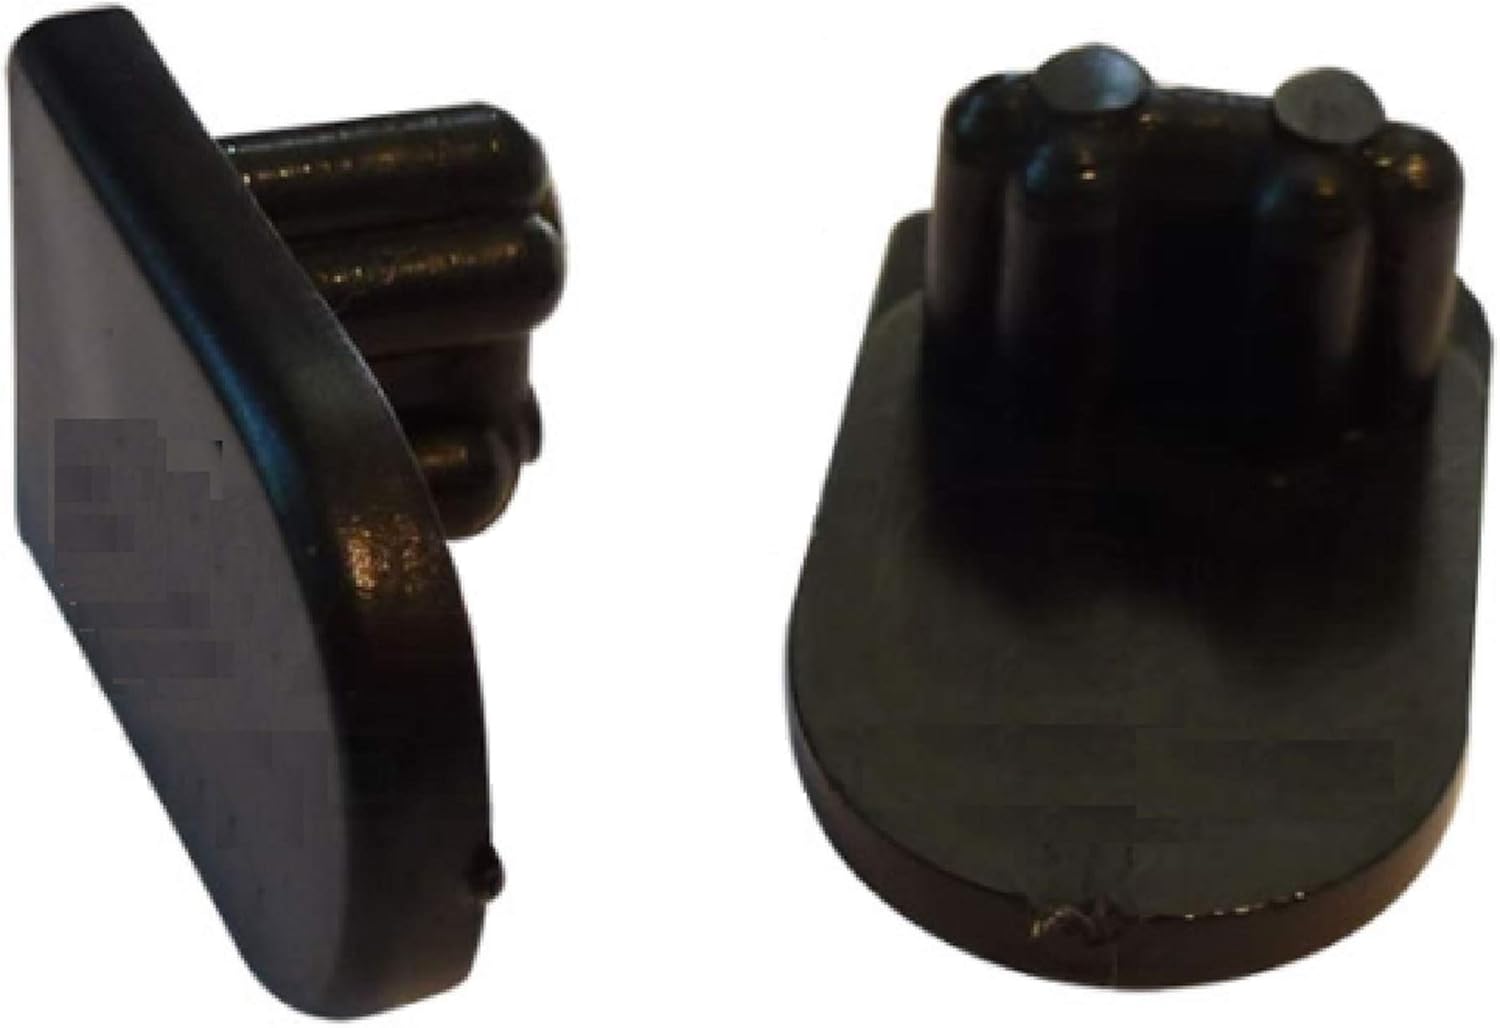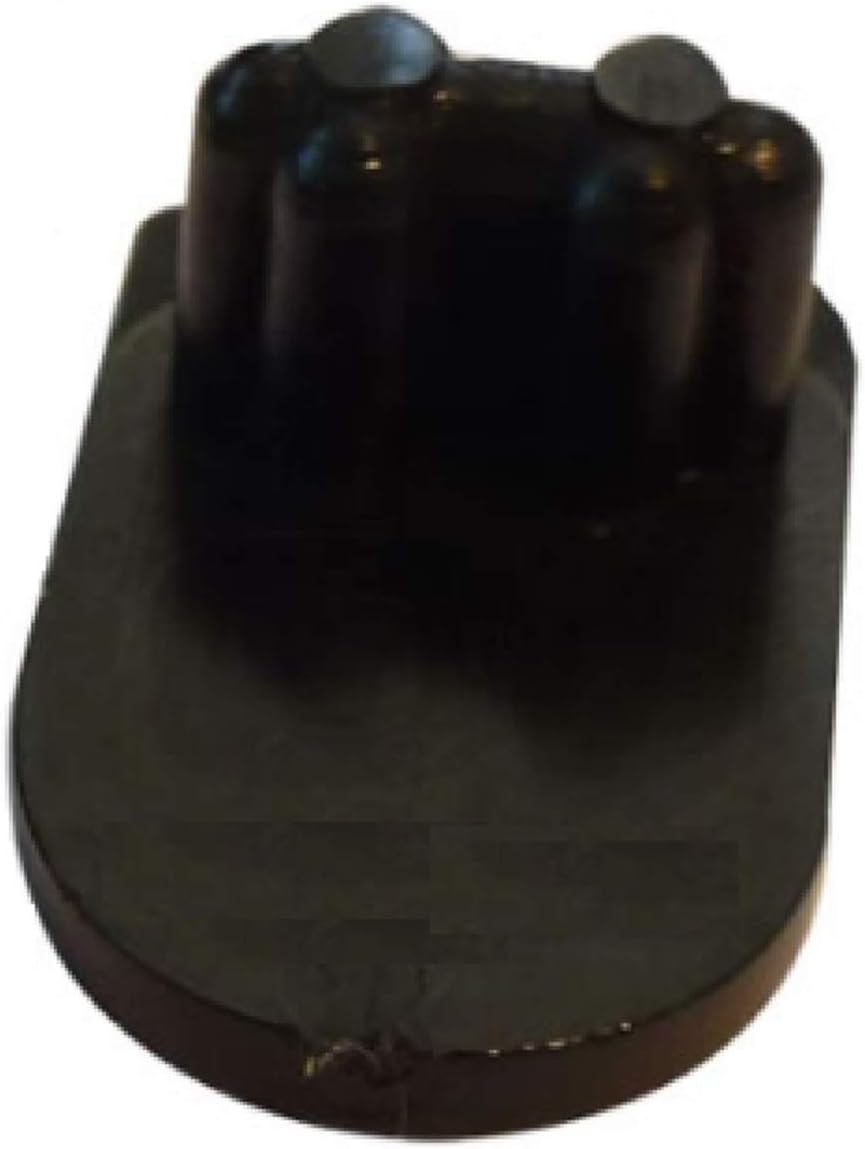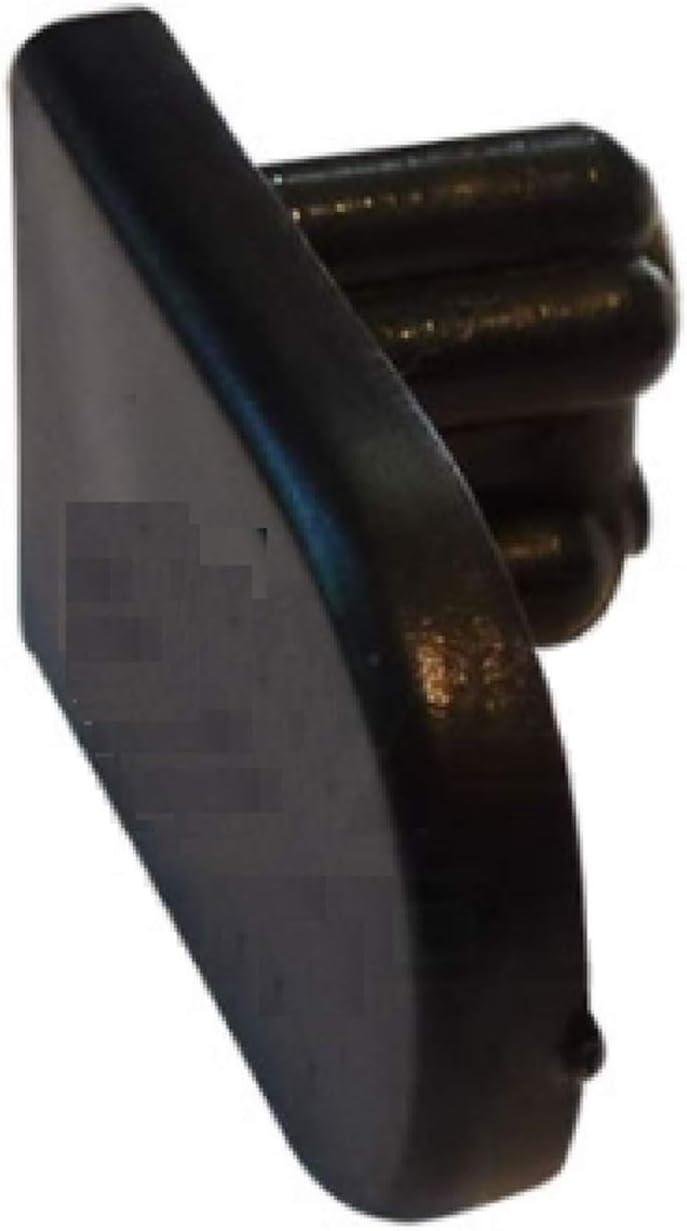
30-310B - 1/2 Oval Sling Insert for Sling Chair Replacement End Caps - 1-1/8" L x 3/4" W - Black Nylon (10 pcs)
Category: Amazon Home
✅ 1/2 OVAL SLING INSERT Sling Chair Replacement End Caps SIze: 1-1/8" Length x 3/4" Width - Black Nylon  ✅ PACKAGE INCLUDES 10 PIECES of sling chair end caps/replacement pieces ✅ BLACK color NYLON material ✅ HEAVY DUTY replacement outdoor chair sling insert ✅ GOOD LOOK for your patio furniture: Makes your outdoor patio furniture looking nice and luxurious
Features: ✅ SLING INSERT Sling Chair Replacement End Caps SIze: 1-1/8" Length x 3/4" Width - Black Nylon | ✅ PACKAGE INCLUDES 10 PIECES of sling chair end caps/replacement pieces | ✅ BLACK color | ✅ HEAVY DUTY replacement outdoor chair sling insert | ✅ GOOD LOOK for your patio furniture: Makes your outdoor patio furniture looking nice and luxurious